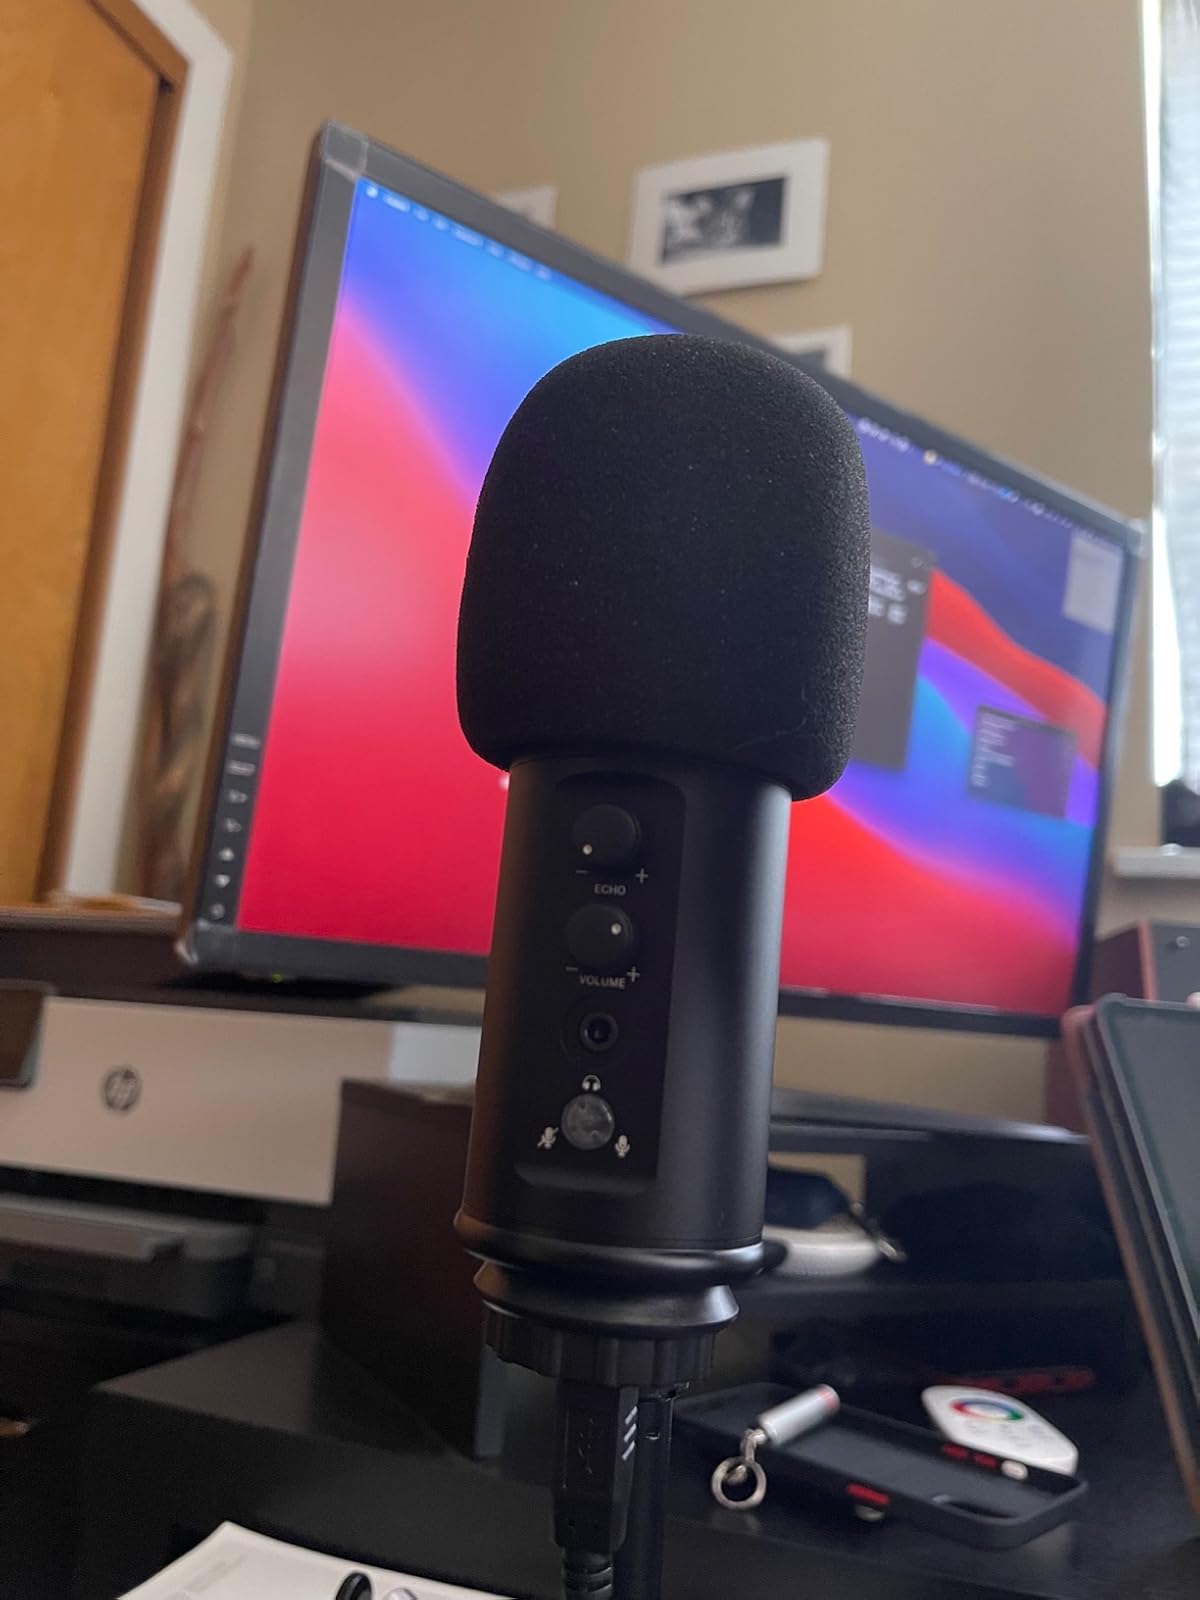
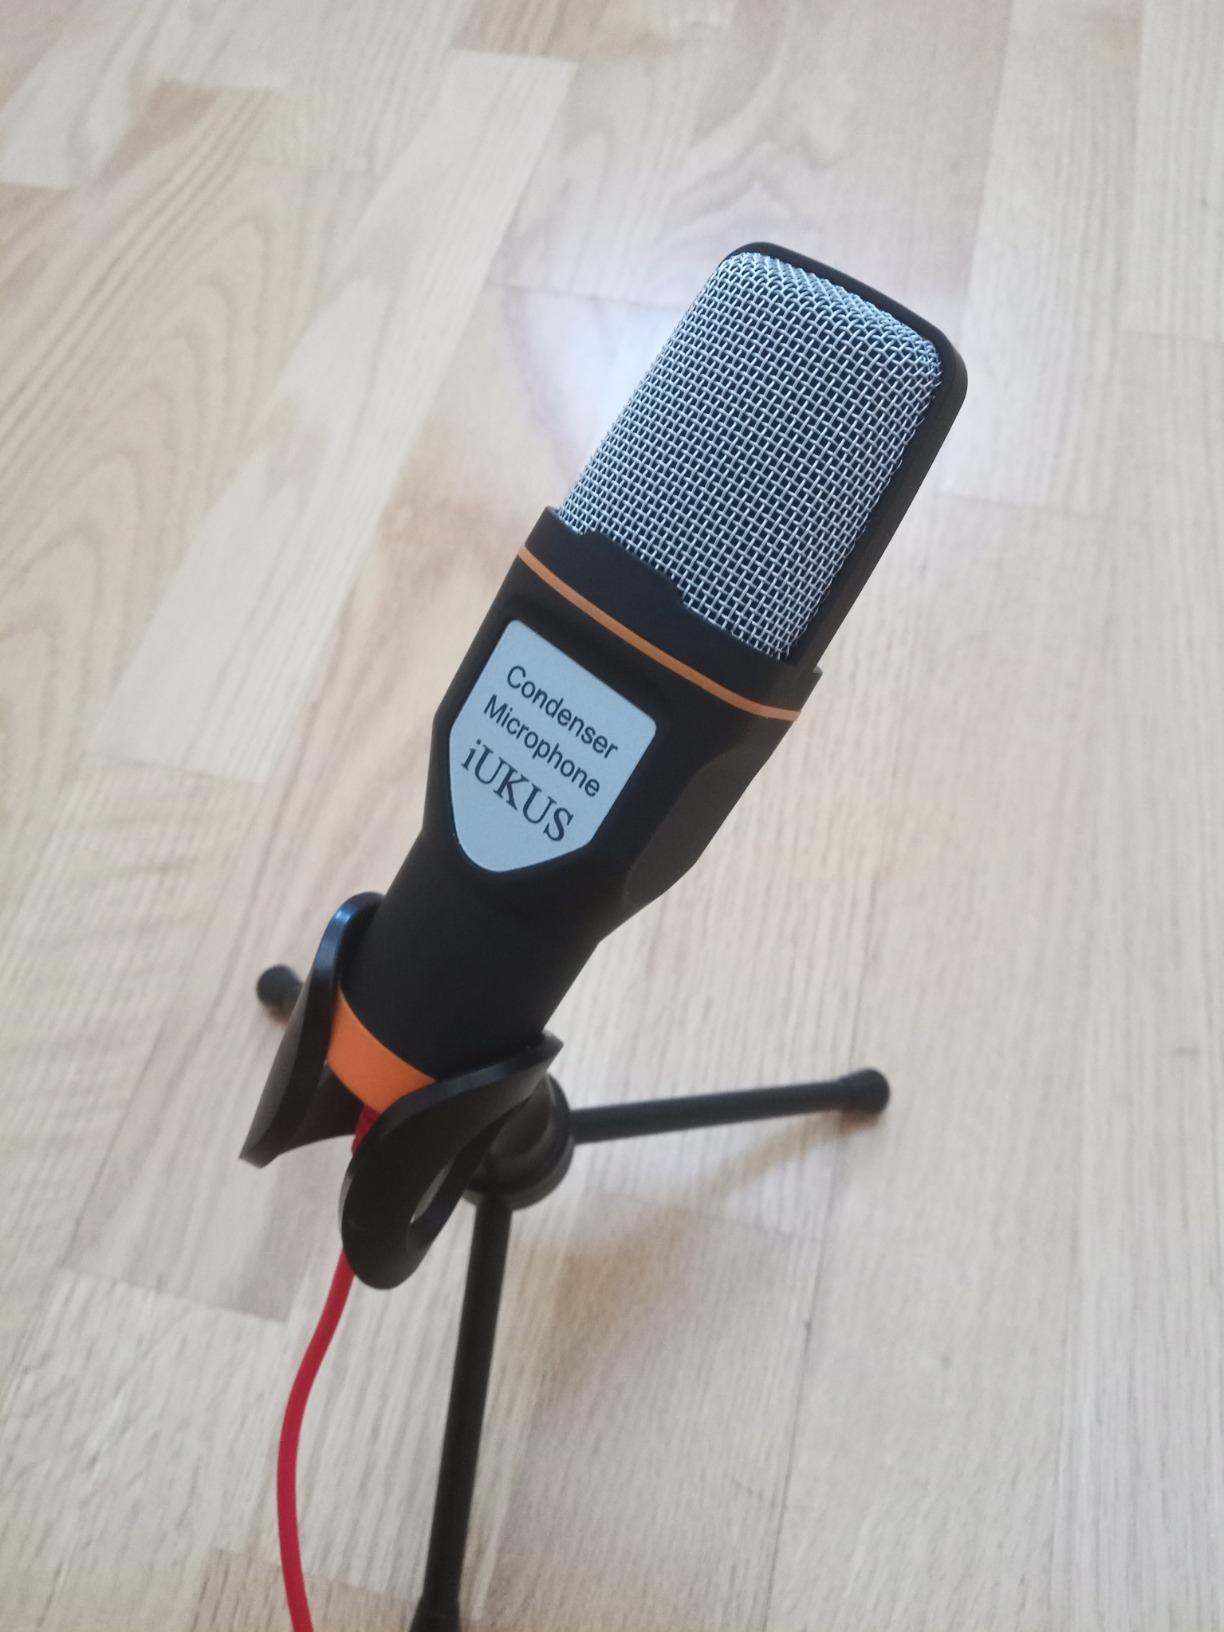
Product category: microphone
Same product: no